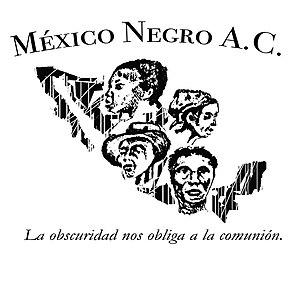
Mexico Negro est une organisation afromexicaine de la société civile à but non lucratif, constituée en 1997 et qui a pour but l'organisation des communautés Afrodescendantes au Mexique. C'est l'organisation pionnière dans la lutte des populations noires du Mexique pour leur reconnaissance constitutionnelle comme une des ethnies de la république mexicaine. Son siège principal se trouve dans la ville de Cuajinicuilapa, Guerrero. Son actuel président est Sergio Peñaloza Pérez, connu pour sa participation et son engagement dans le mouvement Afromexicain.